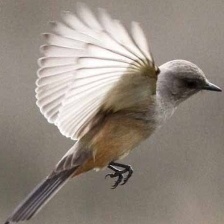
Species: SAYS PHOEBE
Scientific name: SAYORNIS SAYA